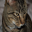
Label: cat